Circus Herman Renz

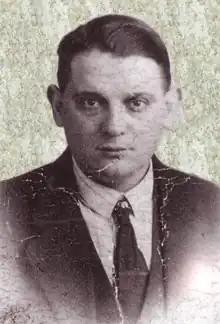
in 1930

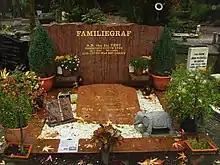
Arnold van der Vecht family memorial

After the death of Arnold van der Vegt, his son Herman Sr. took over management of the circus. In 1970 he transferred the running of the circus to his sons, Paul and Arnold Jr. (also known as Nol). Paul acted as a clown in the shows and Arnold Jr. became the director.